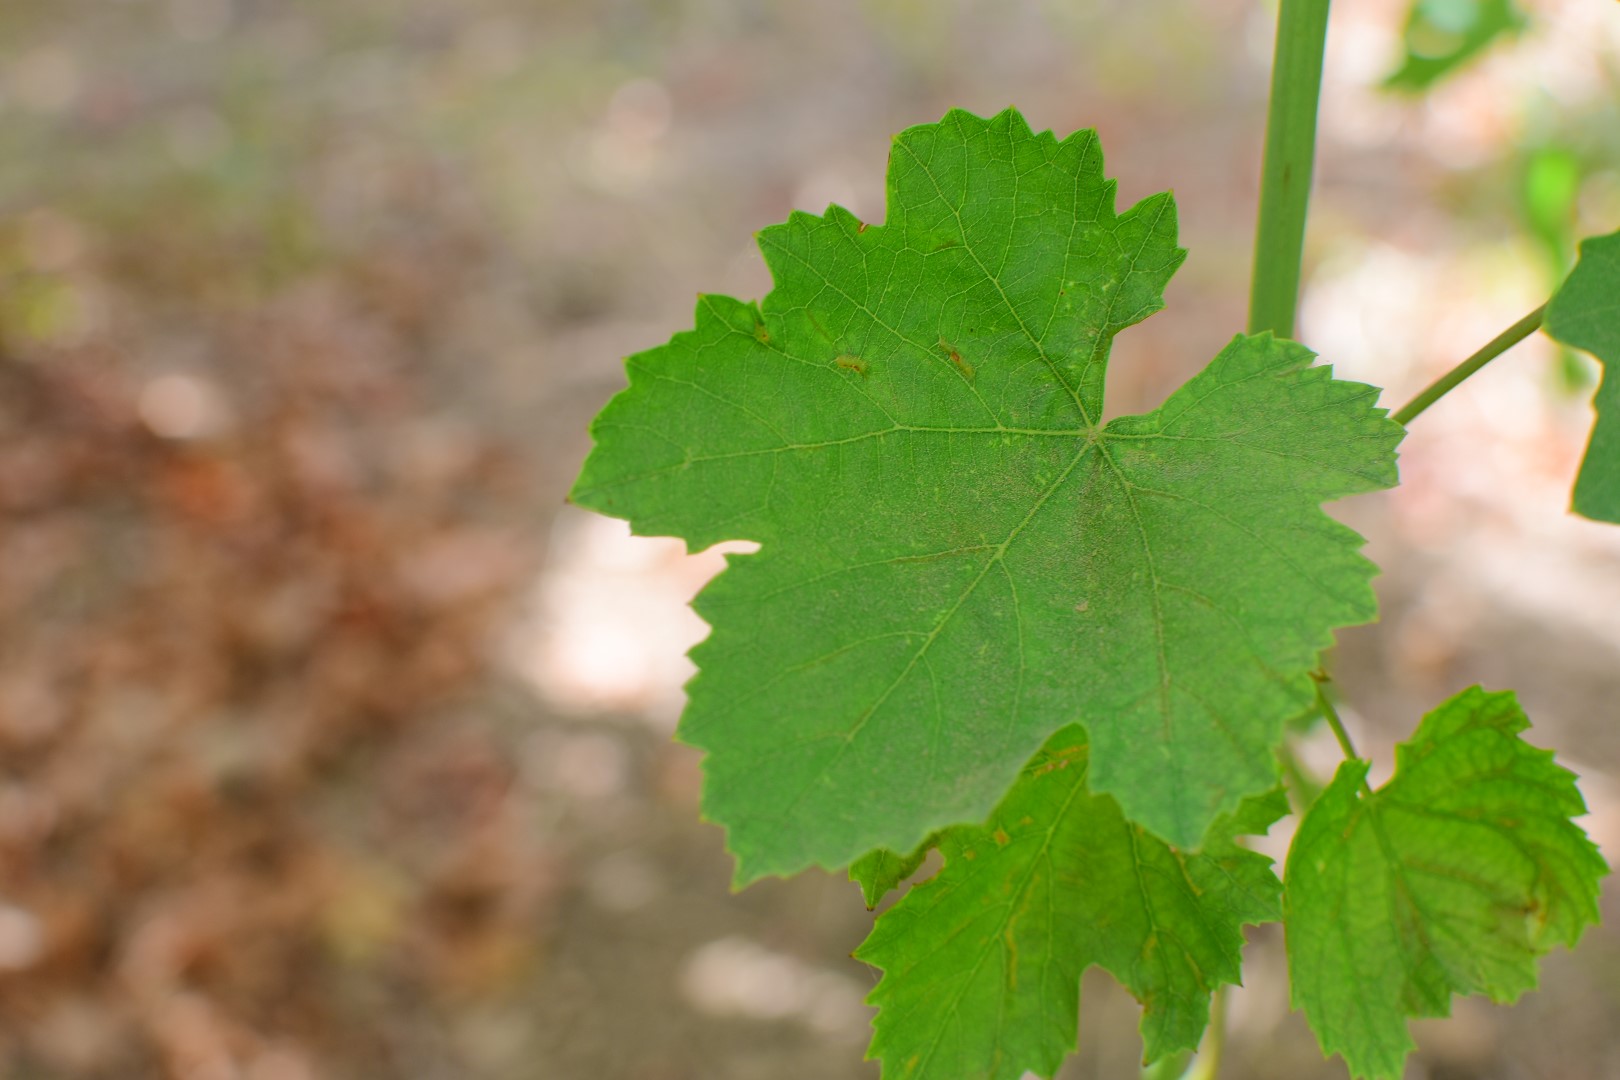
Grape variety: Thompson Seedless